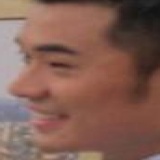
diễn viên Trần Hách